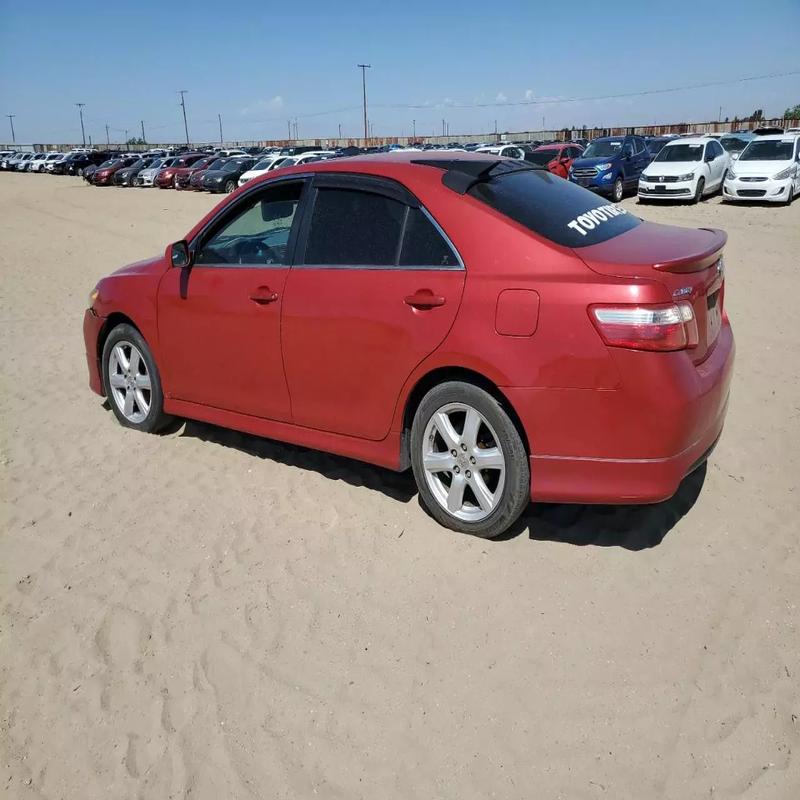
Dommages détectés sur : pare-choc avant, aile avant gauche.
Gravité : mineur